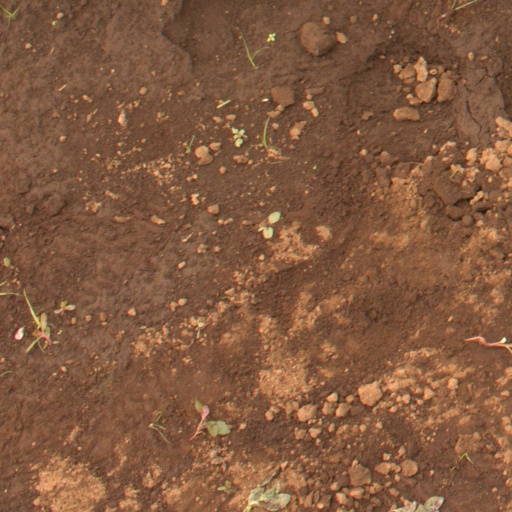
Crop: soybean